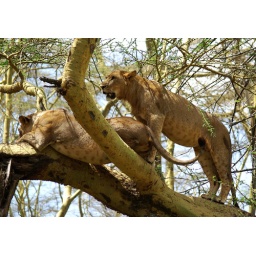
Nakuru lions in tree